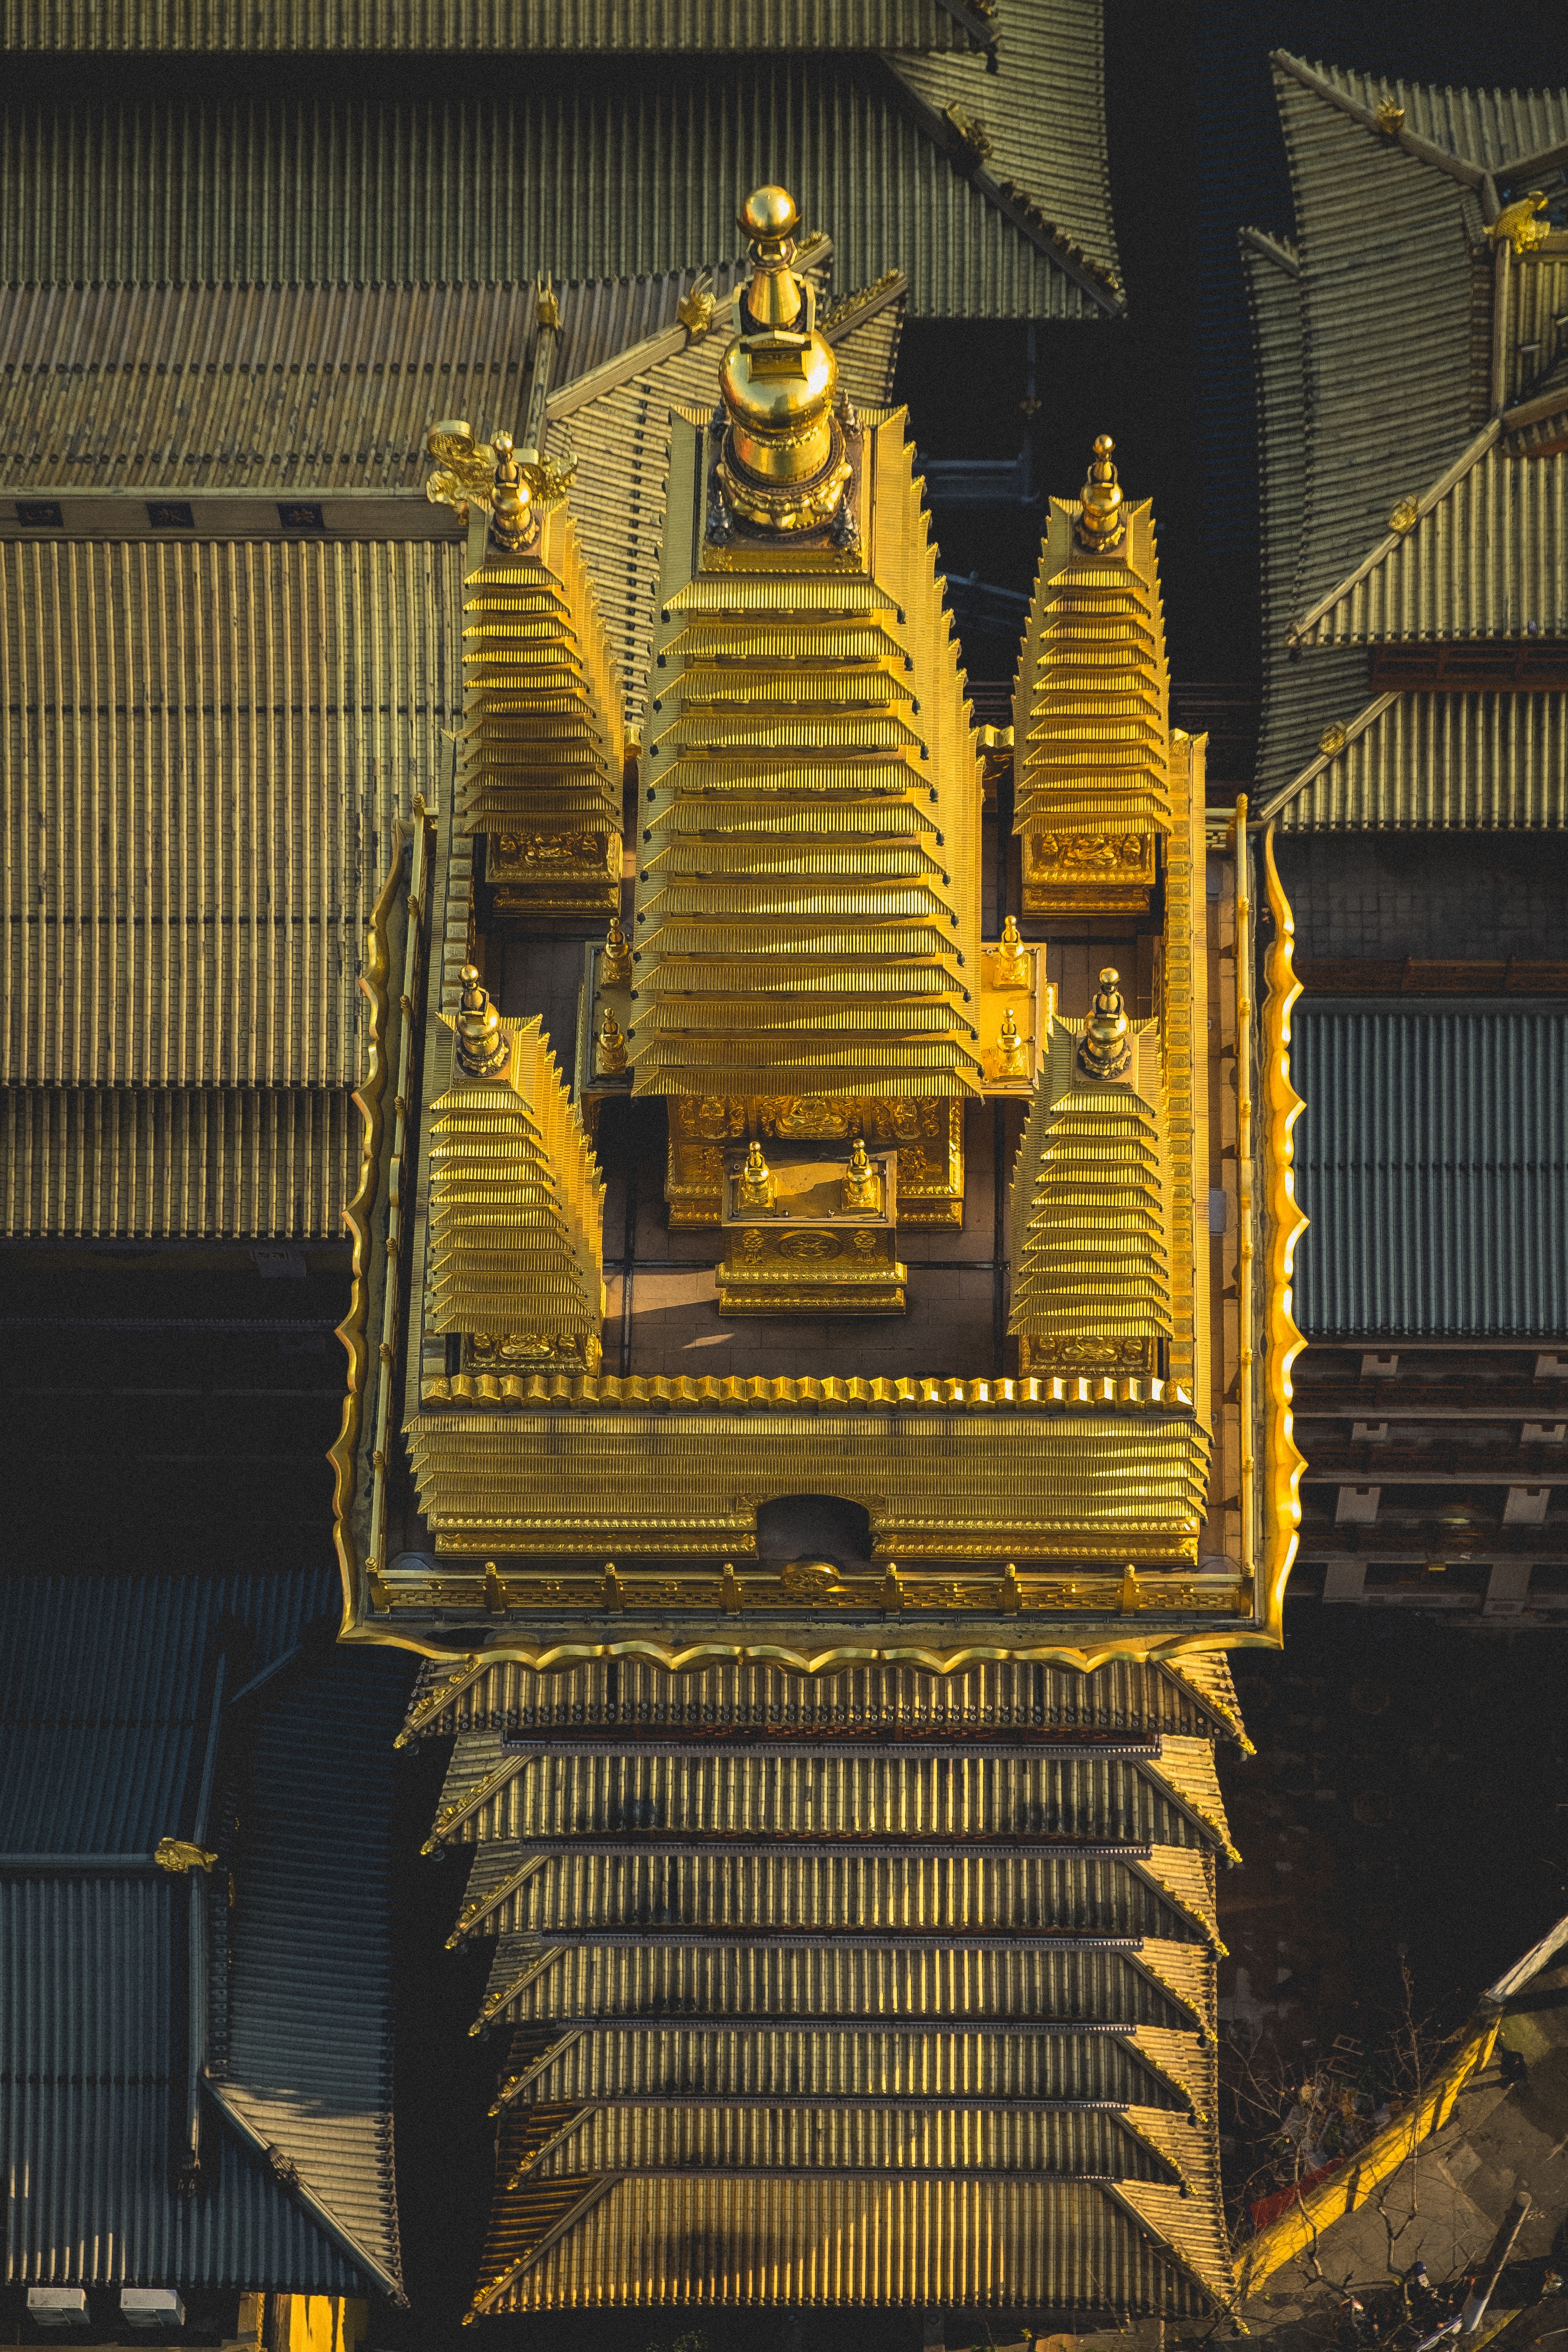
architecture, building, metal, landmark, yellow, cool image, temple, symmetry, shrine, tourist attraction, cool photo, wat